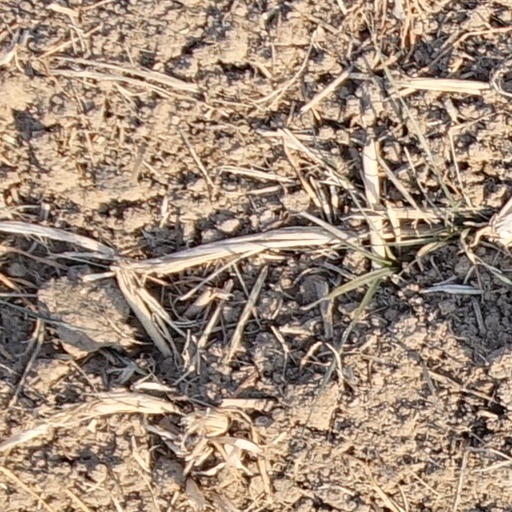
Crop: wheat